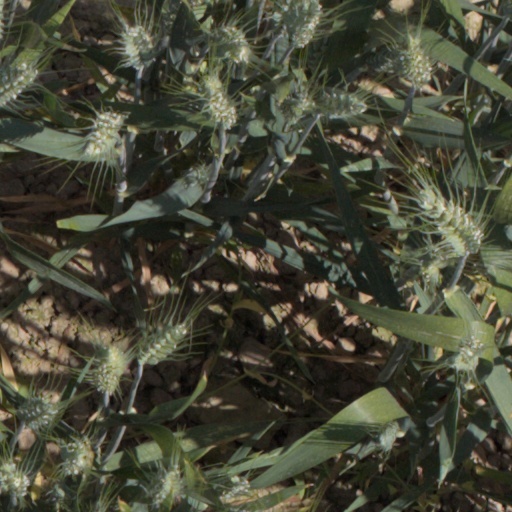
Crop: wheat